Adam Browne

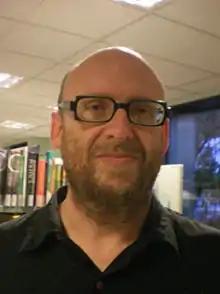

Adam Browne (born 1963) is an Australian speculative fiction writer. He lives in Melbourne, Australia. Browne illustrates his own work.